Karl August, Prince of Waldeck and Pyrmont

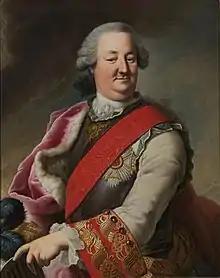
Portrait by Johann Georg Ziesenis

Karl August Friedrich of Waldeck and Pyrmont (24 September 1704 – 29 August 1763) was Prince of Waldeck and Pyrmont and commander of the Dutch forces in the War of Austrian Succession.